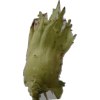
Label: peanut_shell_1x